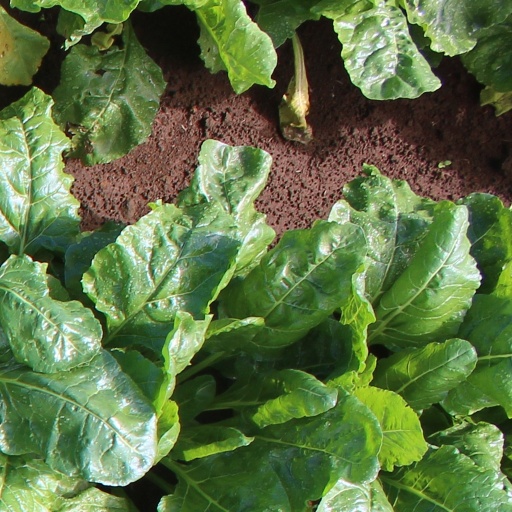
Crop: sugar beet